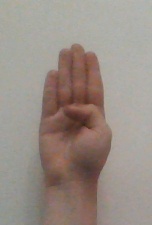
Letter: kaaf